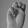
ASL letter: M